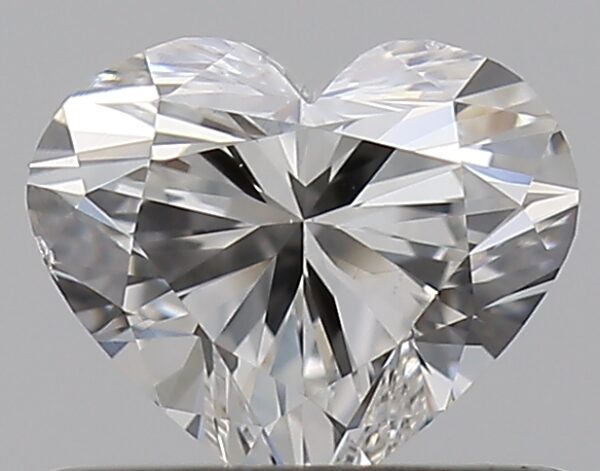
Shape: heart
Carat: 0.5
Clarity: VS2
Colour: H
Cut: VG
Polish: EX
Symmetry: VG
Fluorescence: N
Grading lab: GIA
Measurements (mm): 4.72 x 5.53 x 3.34